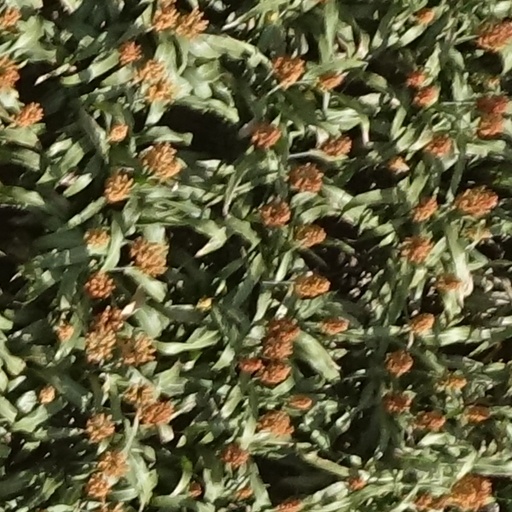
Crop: sorghum